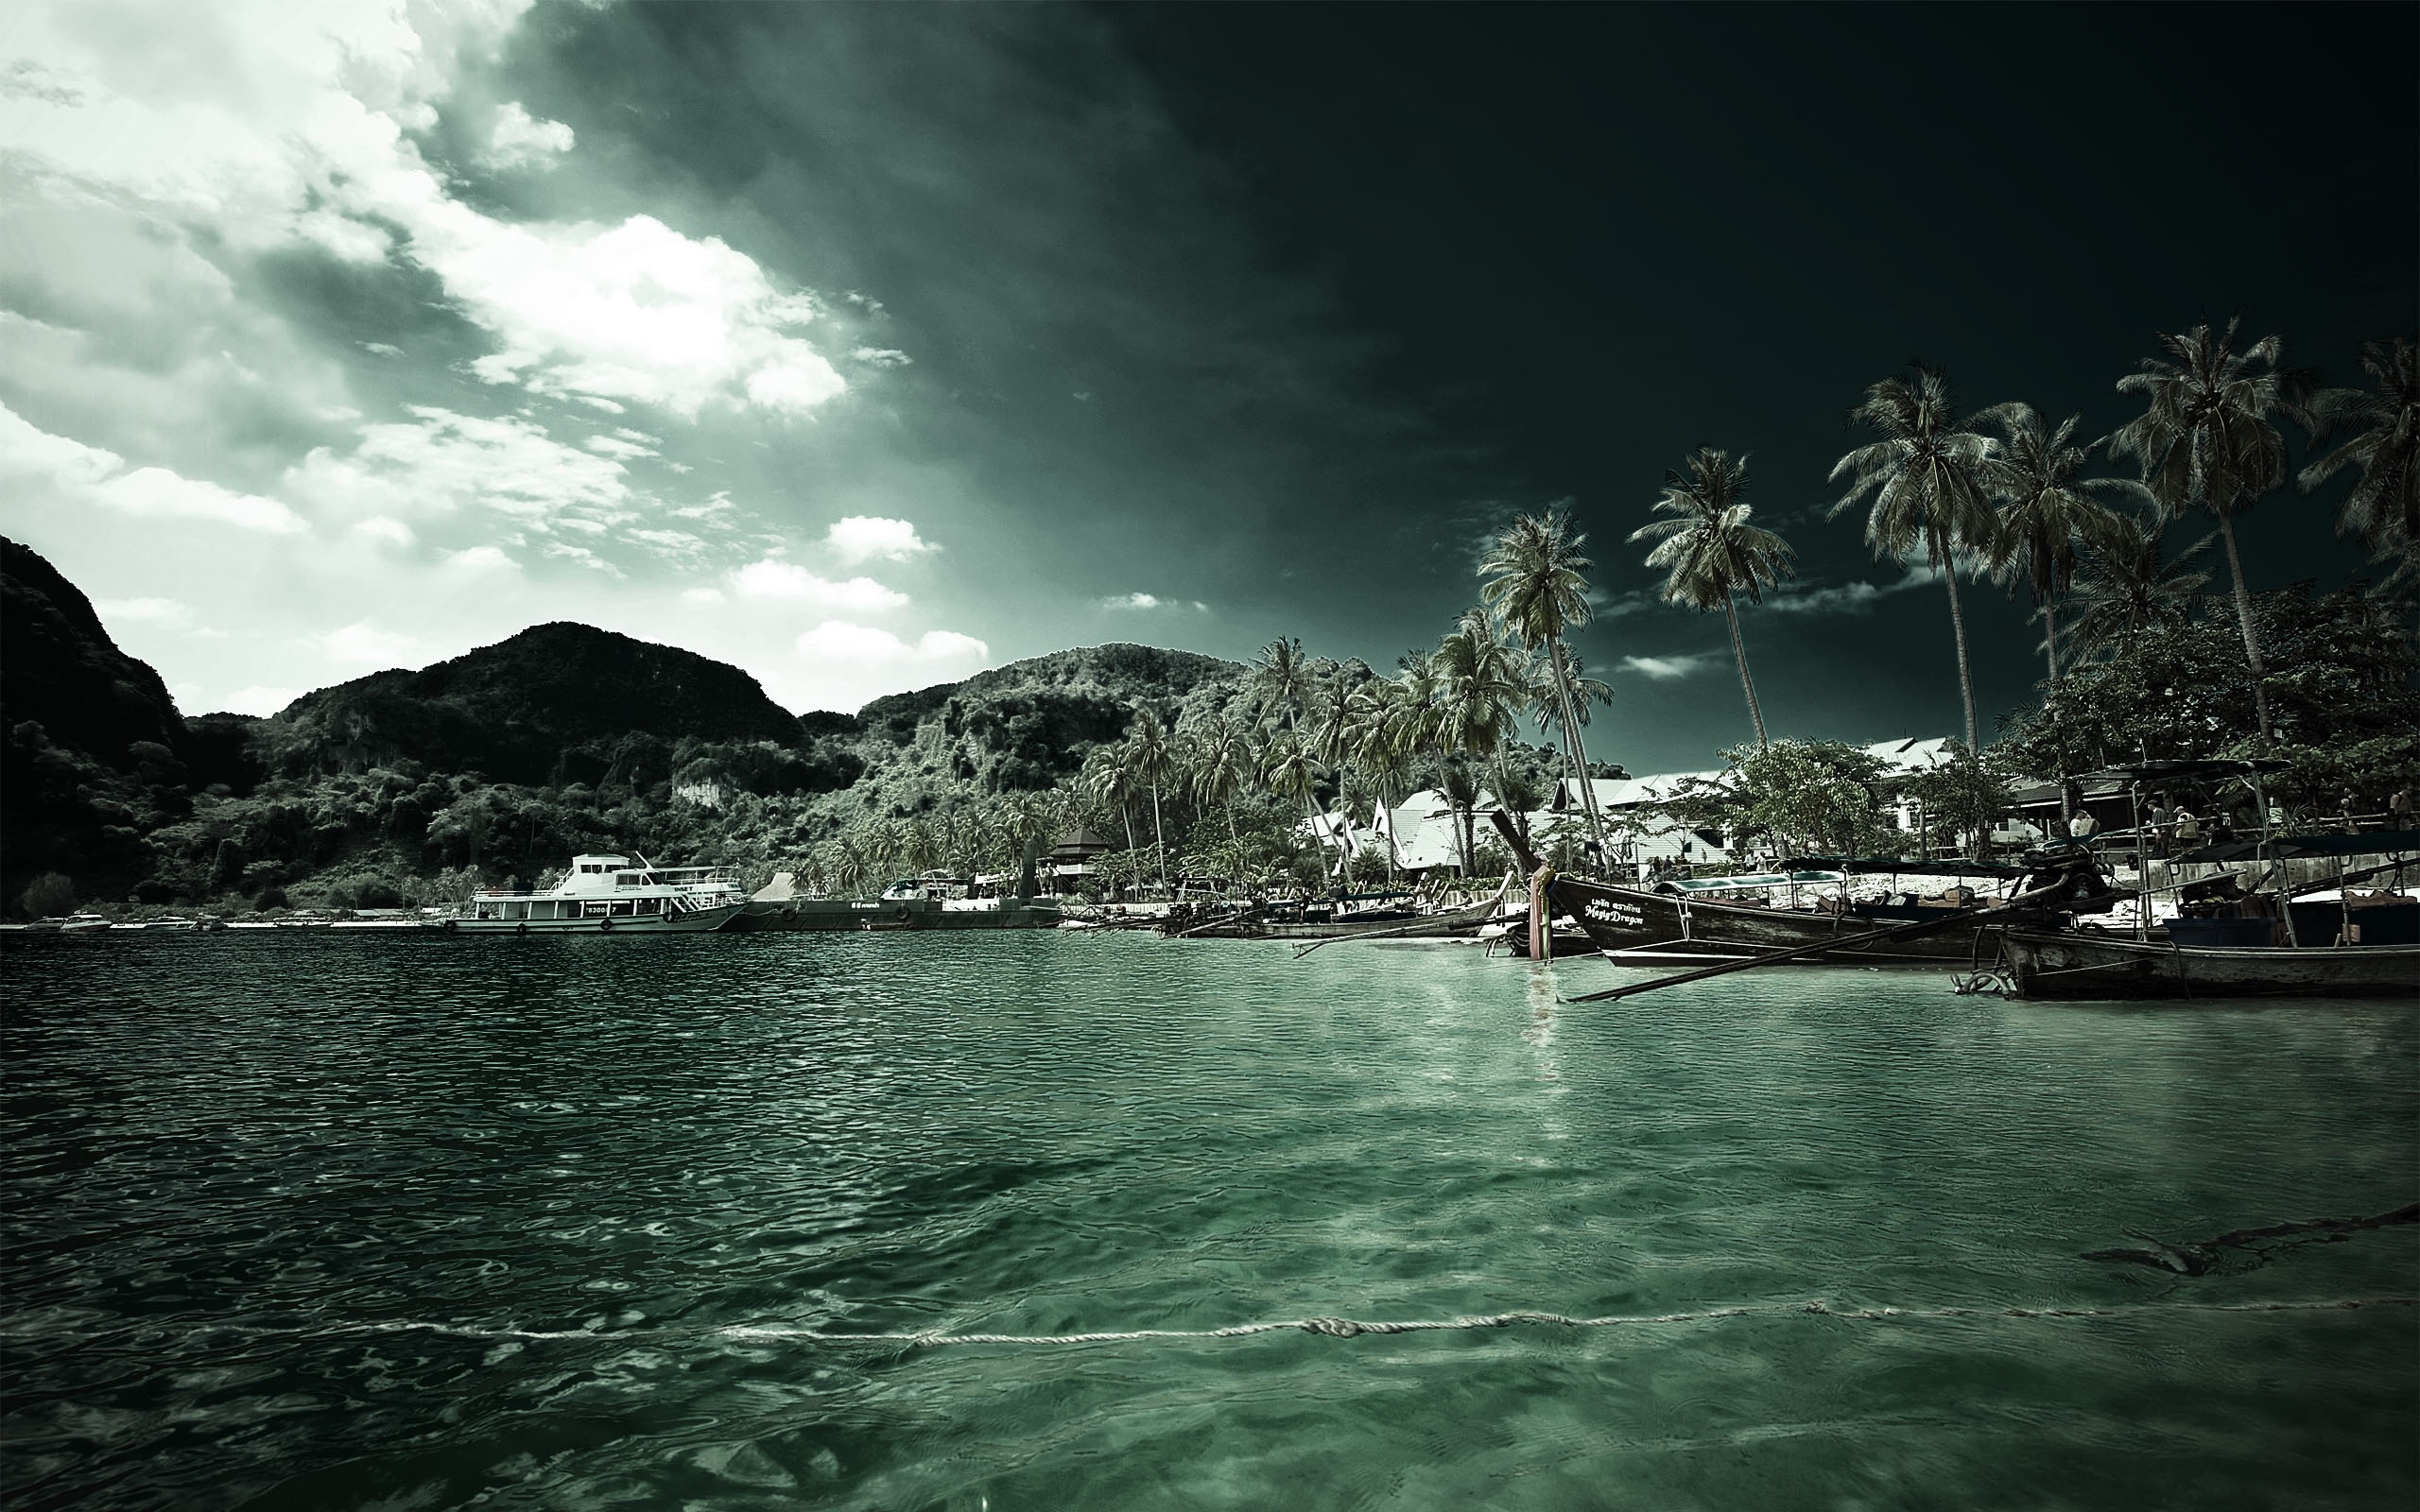
sea, coast, water, ocean, horizon, cloud, wave, dusk, reflection, bay, moonlight, computer wallpaper